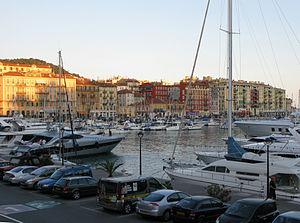
Le port Lympia est le nom donné au port de Nice.